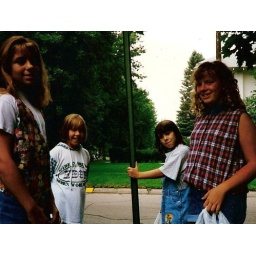
the 4 cousin girls posing by a street pole